Amycus Probe

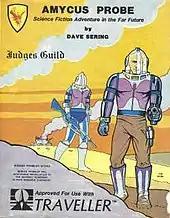

Amycus Probe is a 1981 role-playing game adventure for "Traveller" published by Judges Guild.